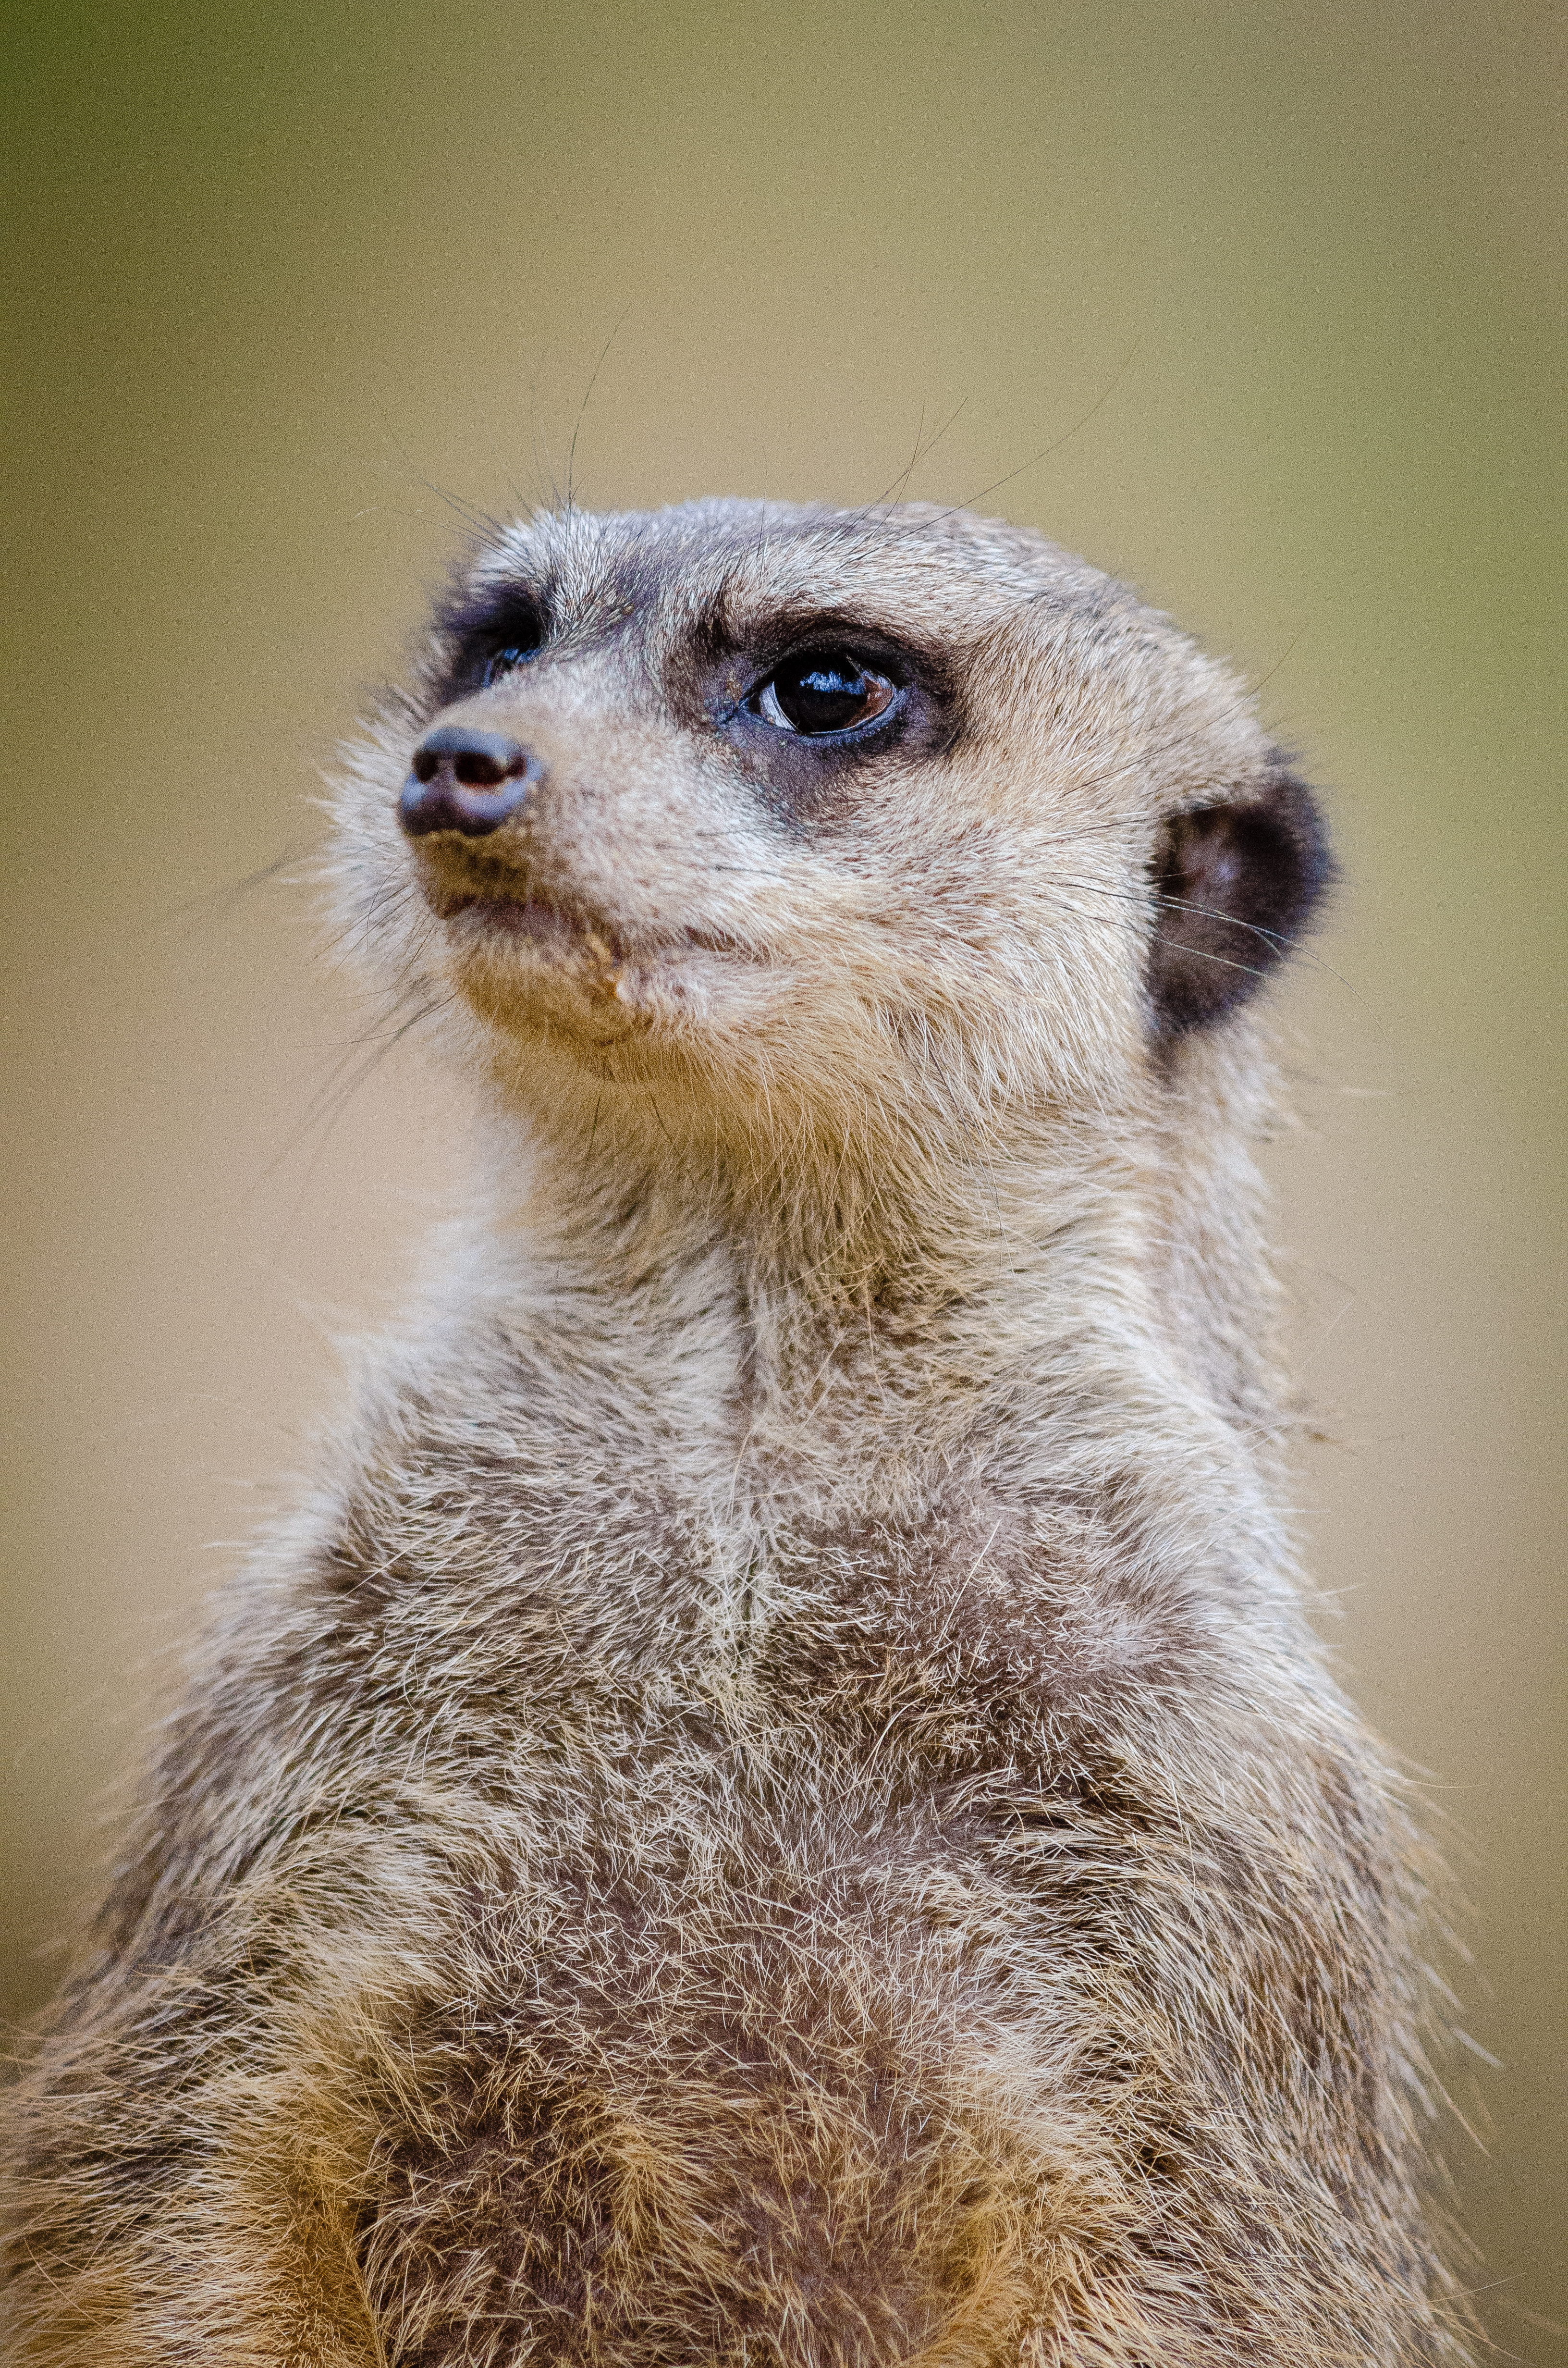
bokeh, animal, cute, wildlife, zoo, mammal, nikon, fauna, close up, whiskers, snout, animals, vertebrate, tier, tiere, adorable, d7000, niedlich, tierpark, meerkat, suricatta, suricata, mongoose, gr n, erdm nnchen